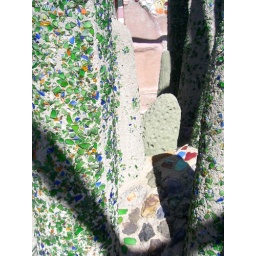
Close up of green glass embedded in Watts tower sculpture